Chaplet of Saint Michael

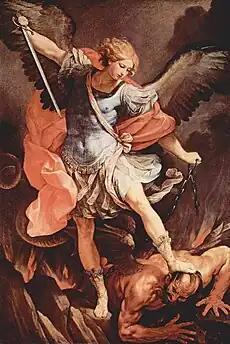
Saint Michael the Archangel banishing Satan from Heaven

The Chaplet of Saint Michael the Archangel, also called the Rosary of the Angels, is a chaplet approved by Pope Pius IX in 1851.